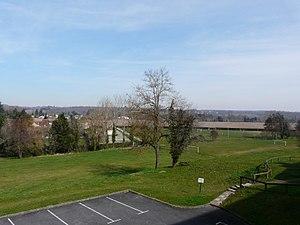
La vallée de la Dordogne à Cours-de-Pile, Dordogne, France.
Cours-de-Pile est une commune française située dans le département de la Dordogne, en région Nouvelle-Aquitaine.